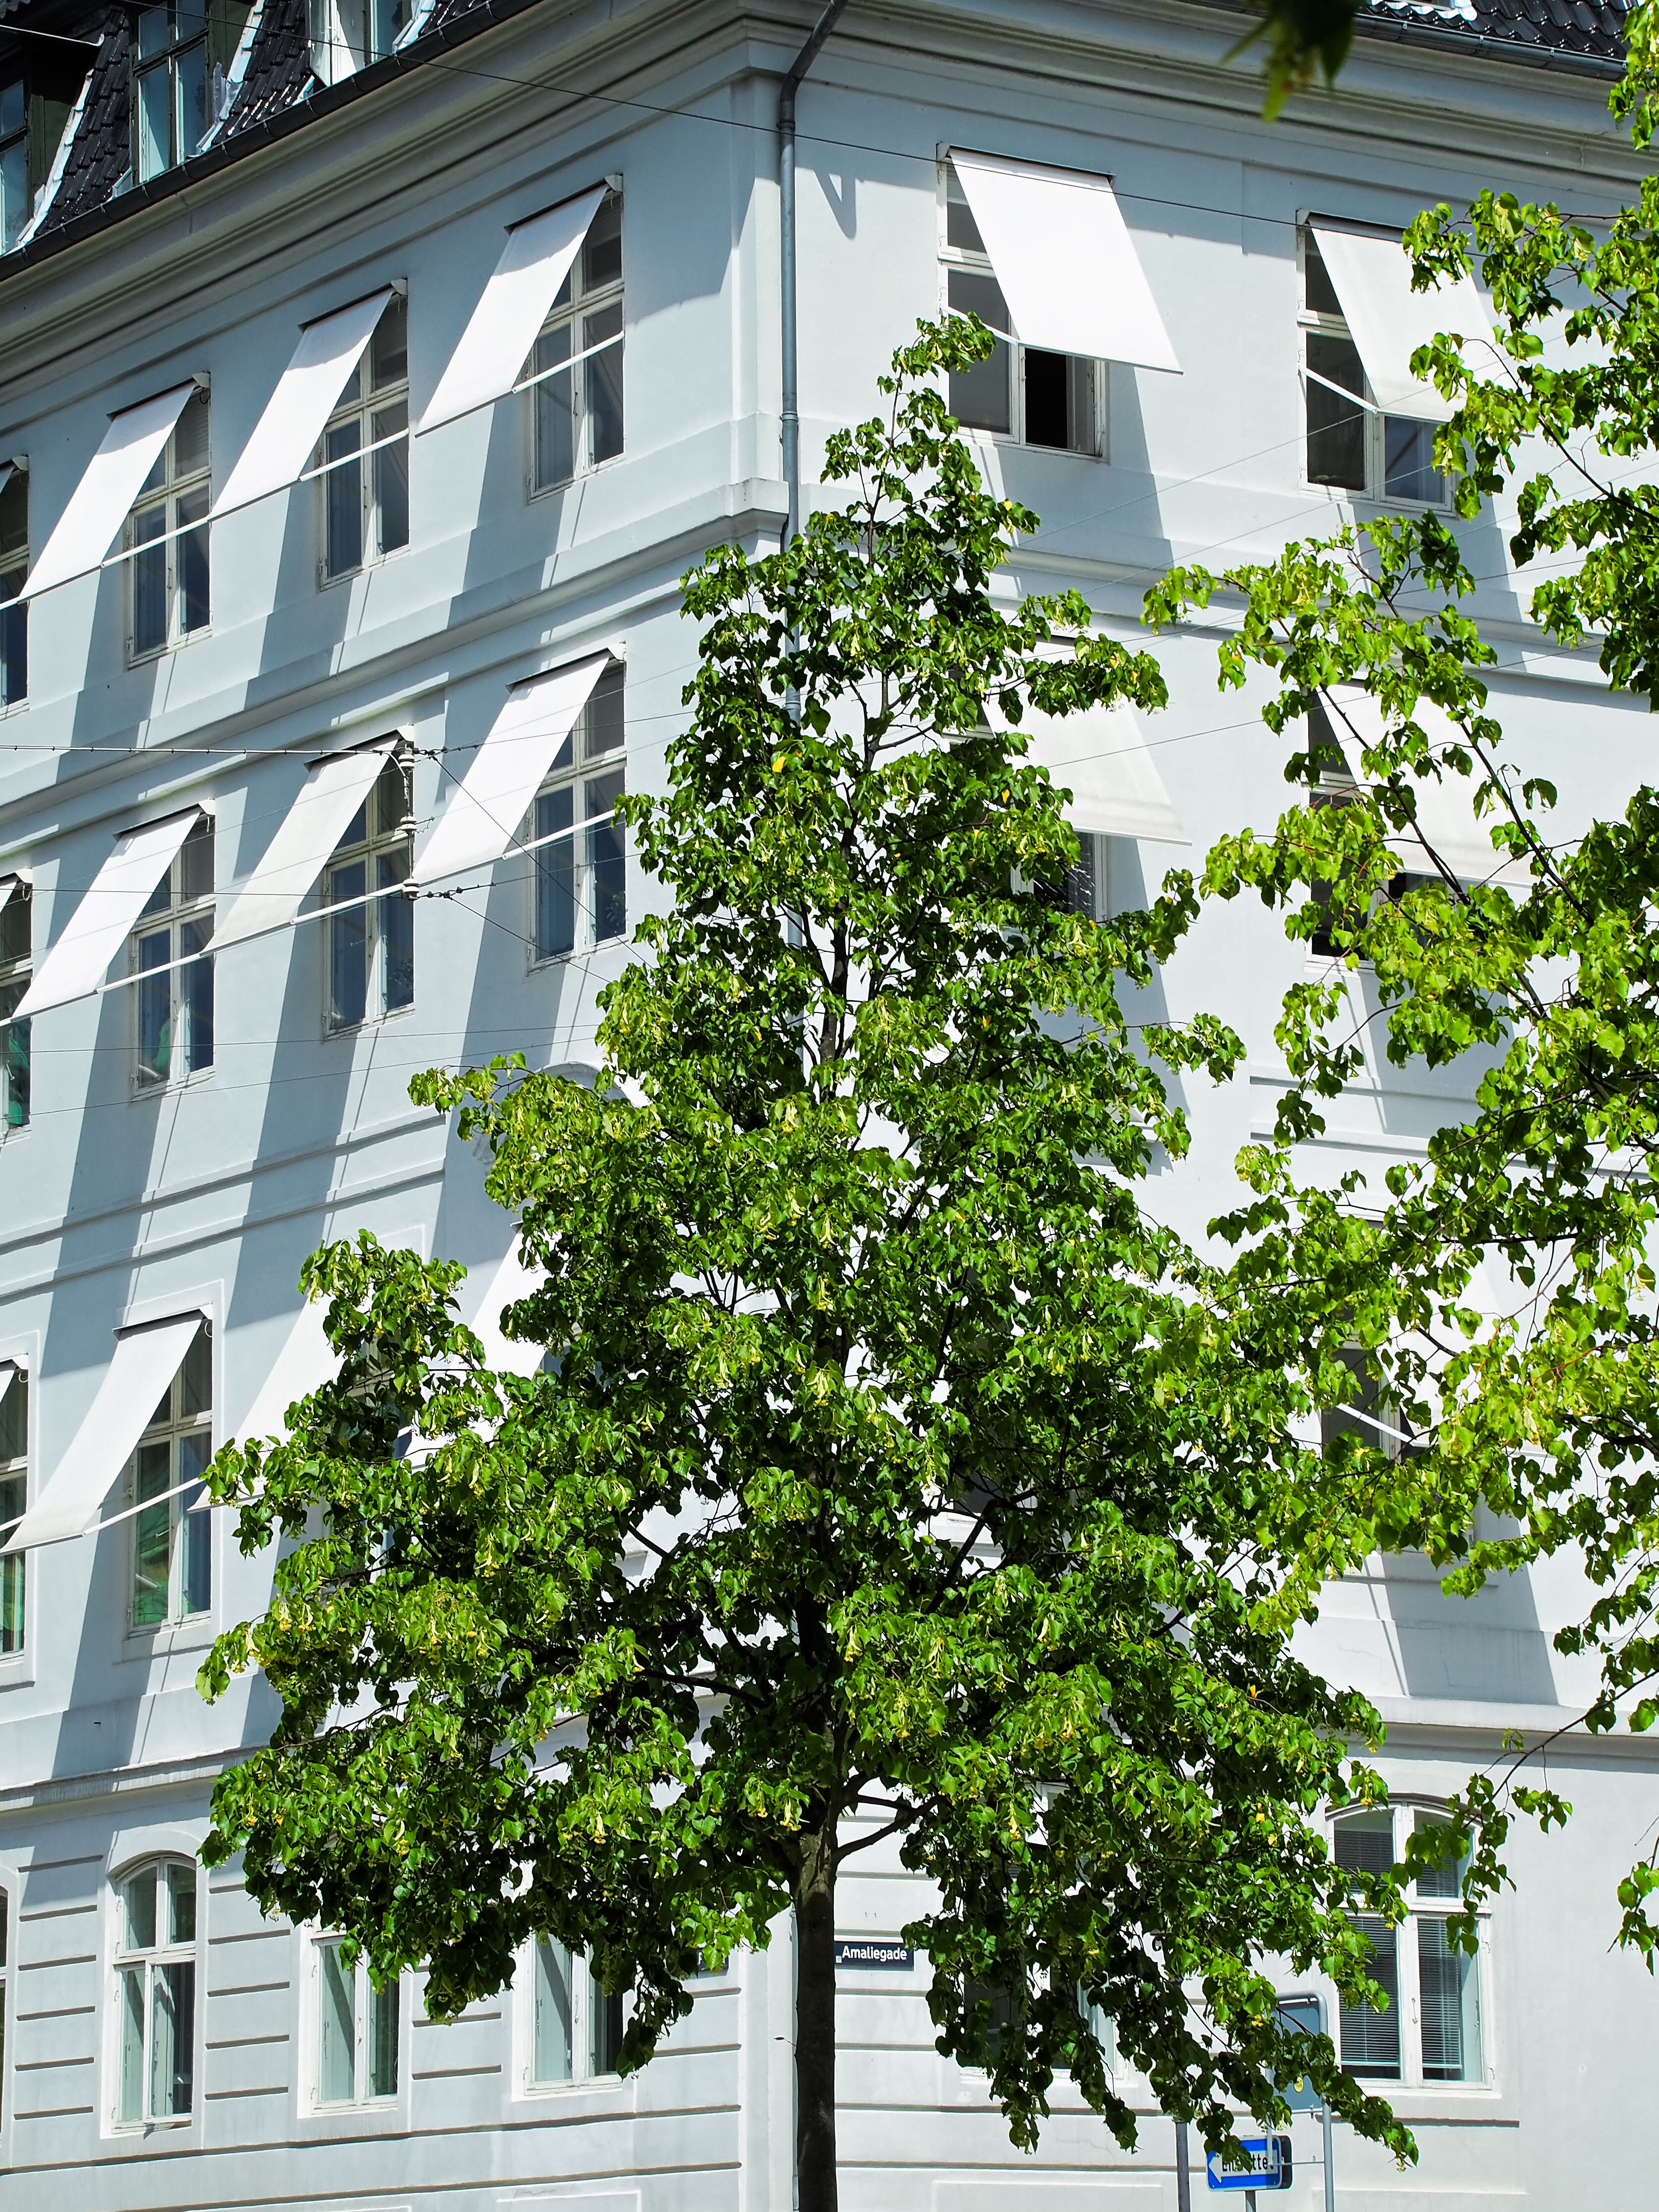
tree, green, plant, leaf, woody plant, architecture, neighbourhood, house, real estate, flower, residential area, facade, branch, building, window, home, flowering plant, shrub, apartment, plane